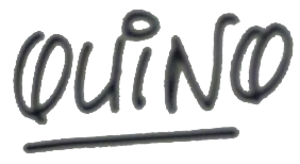
Quino, de son vrai nom Joaquín Salvador Lavado Tejón, né le 17 juillet 1932 à Mendoza en Argentine est un scénariste et dessinateur de bande dessinée argentin. Auteur de dessins d'humour, il est essentiellement connu pour avoir créé le personnage satirique de Mafalda, une petite fille brune mise en scène dans des comic strips.